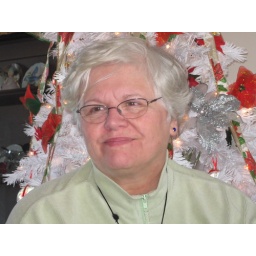
Joyce by white tree